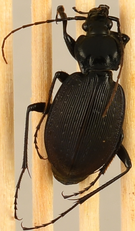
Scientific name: Carabus goryi
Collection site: Great Smoky Mountains National Park NEON (GRSM), plot GRSM_022